WA Wildlife

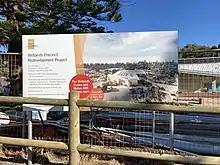
Construction sign of the WA Wildlife complex, August 2021

WA Wildlife was originally formed as Native ARC (referring to the Native Animal Rehabilitation Centre); it was established in 1998 to care for, rehabilitate, and ultimately return injured wildlife to where they were found. In April 2021, WA Wildlife commenced operating the WA Wildlife Hospital, which was funded by a grant from the City of Cockburn, as part of the upgrade of the Hope Road precinct, which includes The Wetlands Centre and the Bibra Lake Scout Group facilities.